Carl F. Eyring

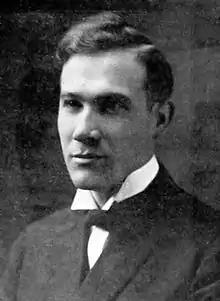
Eyring in 1914

Carl Ferdinand Eyring (August 30, 1889 – January 3, 1951) was an American acoustical physicist. He was the dean of the College of Arts and Sciences at Brigham Young University (BYU) for 26 years and was also the vice president of the Acoustical Society of America from 1950 until his death in 1951.